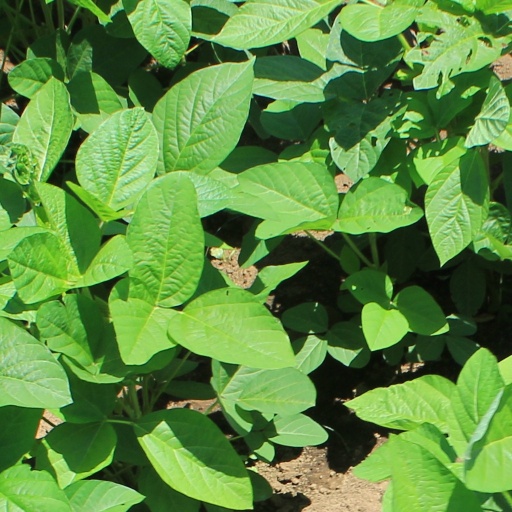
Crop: soybean